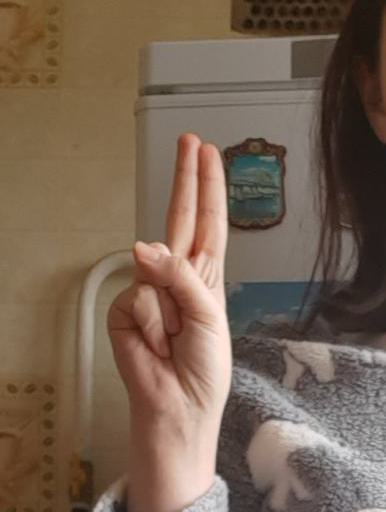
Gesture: two_up